El Cid (film)

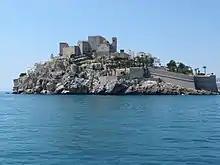
The battle of Valencia was shot on location along the beaches of Peñíscola.

Principal photography began November 14, 1960 at Sevilla Studios in Madrid, Spain. Filming was reported to spend at least four months of exterior shooting in Spain which would be followed by a final month of interior shooting at the Cinecittà Studios in Rome.